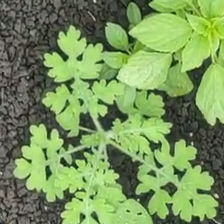
Weed species: Gajar_gavat_(Parthenium hysterophorus)